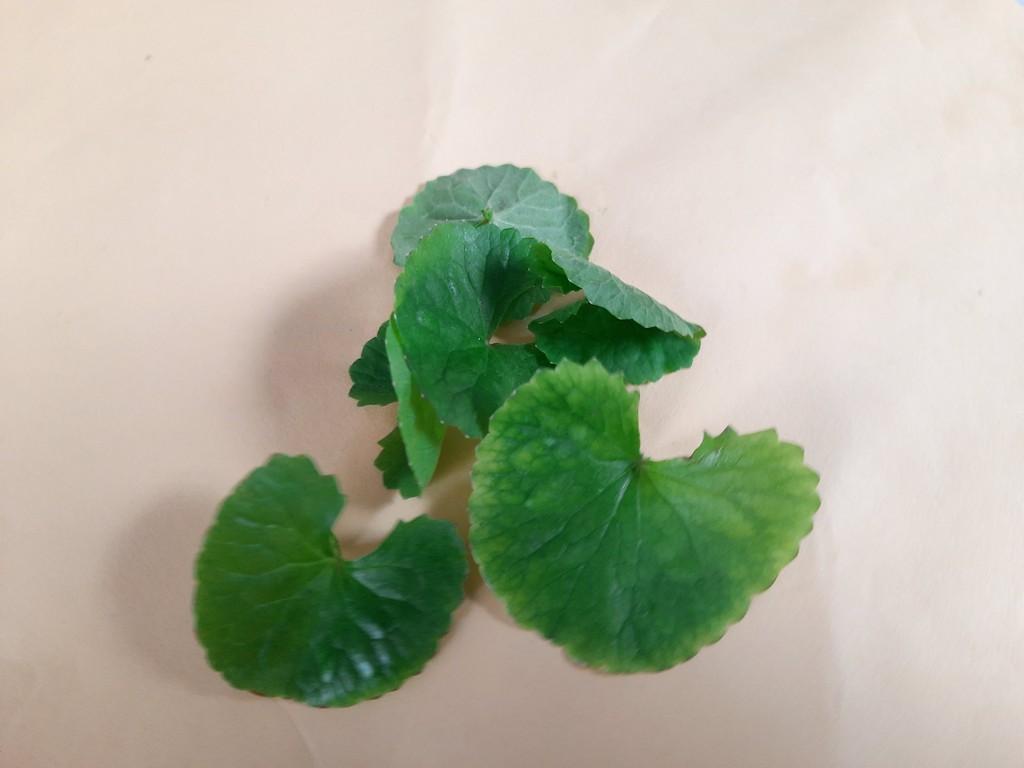
Label: Healthy